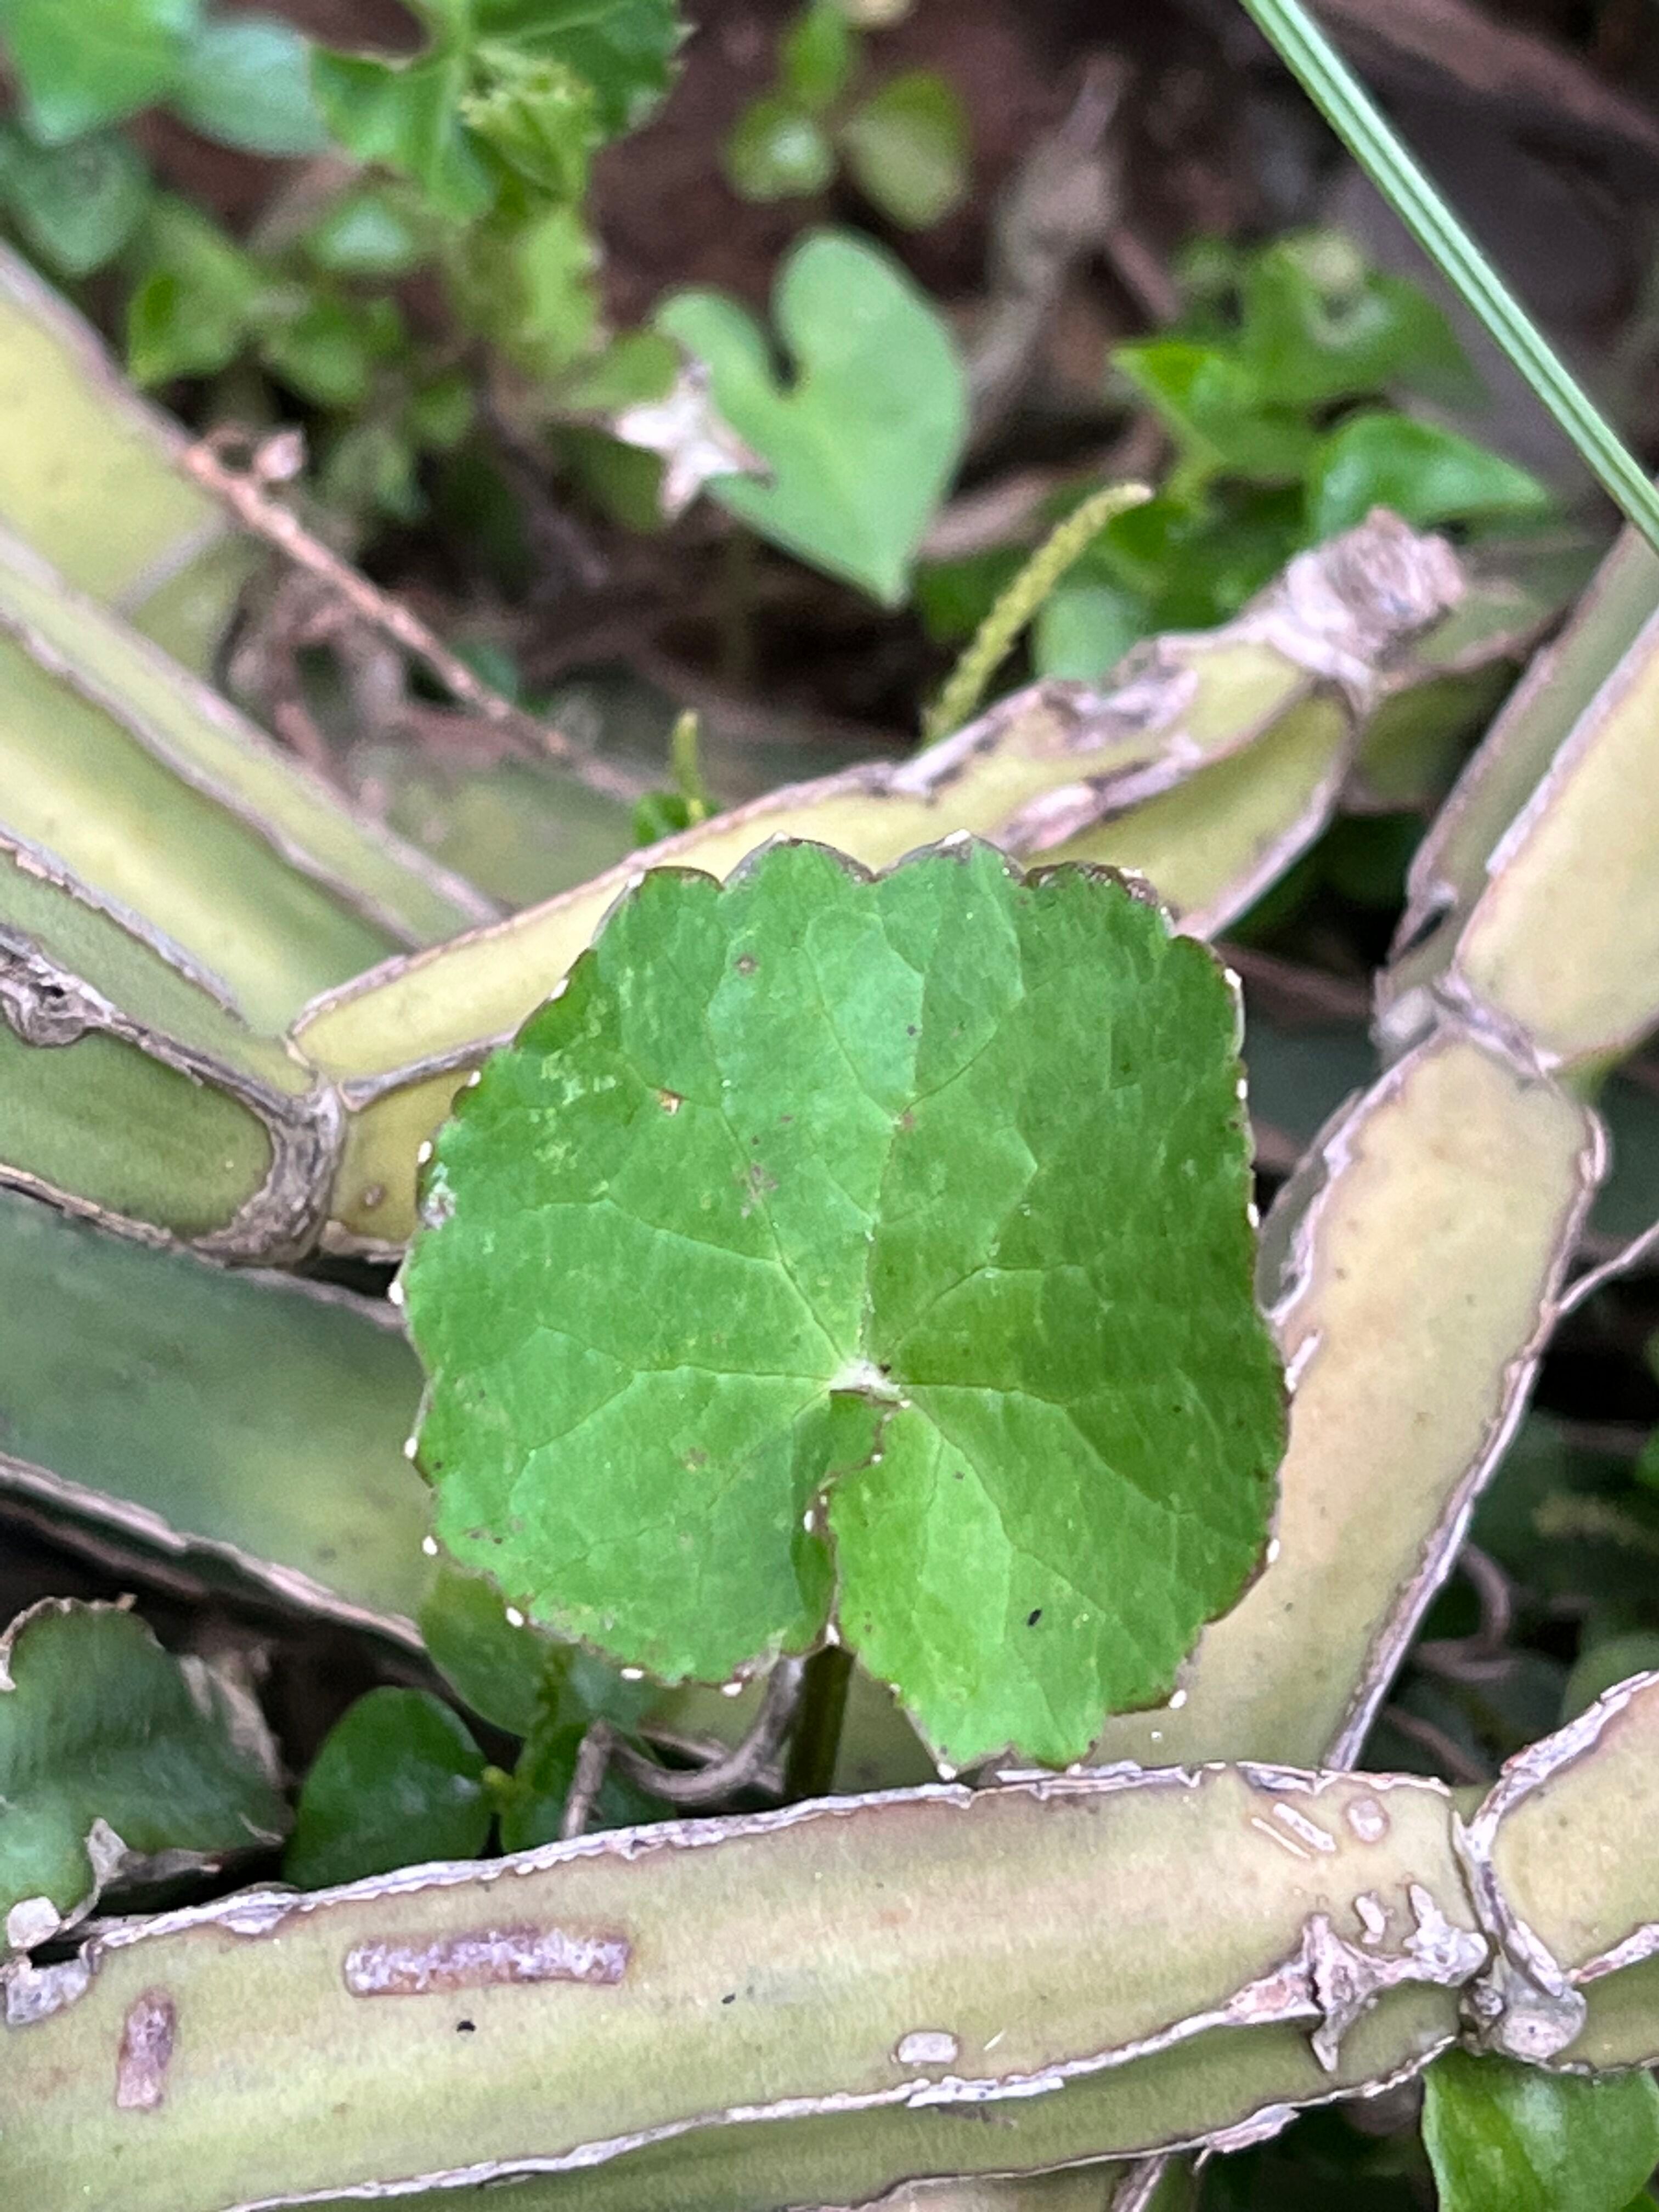
Plant species: centella-asiatica